Abu Dhabi

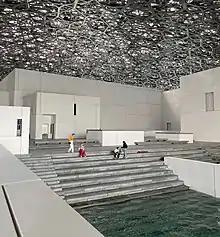
Louvre Abu Dhabi

Human rights organisations have heavily criticised violations of human rights in Abu Dhabi. As with other parts of the UAE, foreign workers are not given proper treatment and many companies (both government and private) have yet to improve working conditions.